Lieutenant-general (Canada)

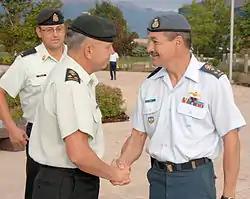
Canadian Air Force and Army lieutenant-generals shaking hands

The rank insignia for a lieutenant-general in the Royal Canadian Air Force is a wide braid below two narrow braid on the cuff, as well as three silver maple leaves, beneath crossed sword and baton, all surmounted by St. Edward's Crown, worn on the shoulder straps of the service dress tunic. In the Canadian Army, the rank insignia is a wide braid on the cuff, as well as three gold maple leaves, beneath crossed sword and baton, all surmounted by St. Edward's Crown, worn on the shoulder straps of the service dress tunic. The rank is also worn on slip-ons on other uniforms. On the visor of the service cap are two rows of gold oak leaves.